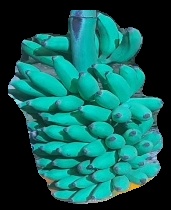
Variety: elakki-bale
Grade: grade2